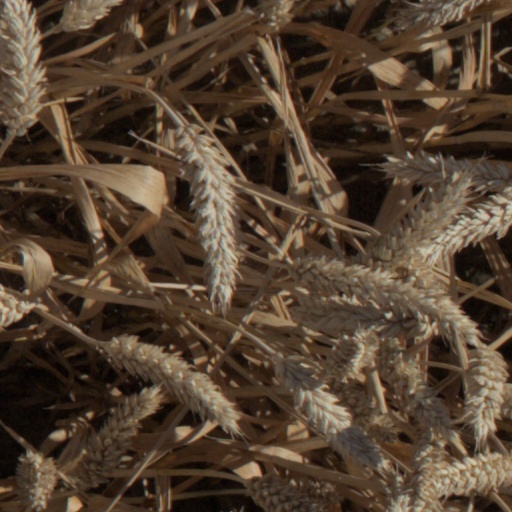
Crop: wheat